IG Farben

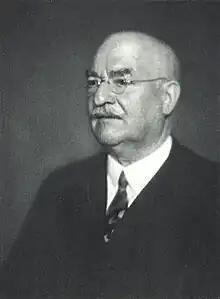
Carl Duisberg, chairman of Bayer, argued in 1904 for a merger of Germany's dye and pharmaceutical companies.

With the world market for synthetic dyes and other chemical products dominated by the German industry, German firms competed vigorously for market shares. Although cartels were attempted, they lasted at most for a few years. Others argued for the formation of a profit pool or "Interessen-Gemeinschaft" (abbr. IG, lit. "community of interest"). In contrast, the chairman of Bayer, Carl Duisberg, argued for a merger. During a trip to the United States in the spring of 1903, he had visited several of the large American trusts such as Standard Oil, U.S. Steel, International Paper and Alcoa. In 1904, after returning to Germany, he proposed a nationwide merger of the producers of dye and pharmaceuticals in a memorandum to Gustav von Brüning, the senior manager at Hoechst.